Santa Lucia Preserve

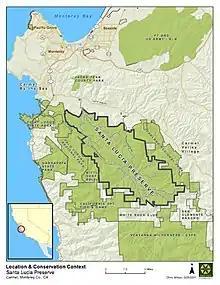
The Santa Lucia Preserve's property boundaries and immediate neighbors. The Monterey Peninsula is visible at top left.

Conservation at The Preserve is managed by the Santa Lucia Conservancy, a 501(c)(3) non-profit land trust, established with oversight and legal input from the Trust for Public Land. The Santa Lucia Conservancy has a two-part mission: to protect, enhance, and restore the lands of The Santa Lucia Preserve while promoting ecologically sustainable development. As such, it falls under the IUCN's Category V protected area designation. Conducting adaptive land management across nearly of The Preserve, the Conservancy's programs include conservation grazing, controlled burns and maintenance of firebreaks to build wildfire resilience and adapt to a changing climate, scientific research and monitoring of threatened and endangered species, as well as an environmental education program to both Preserve members and the local community. In partnership with local universities, the Conservancy maintains an ongoing internship program for students looking for field experience in conservation land management and ecology.